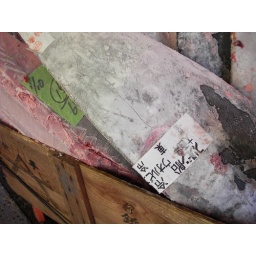
At the wholesale fish market in Kashiwa